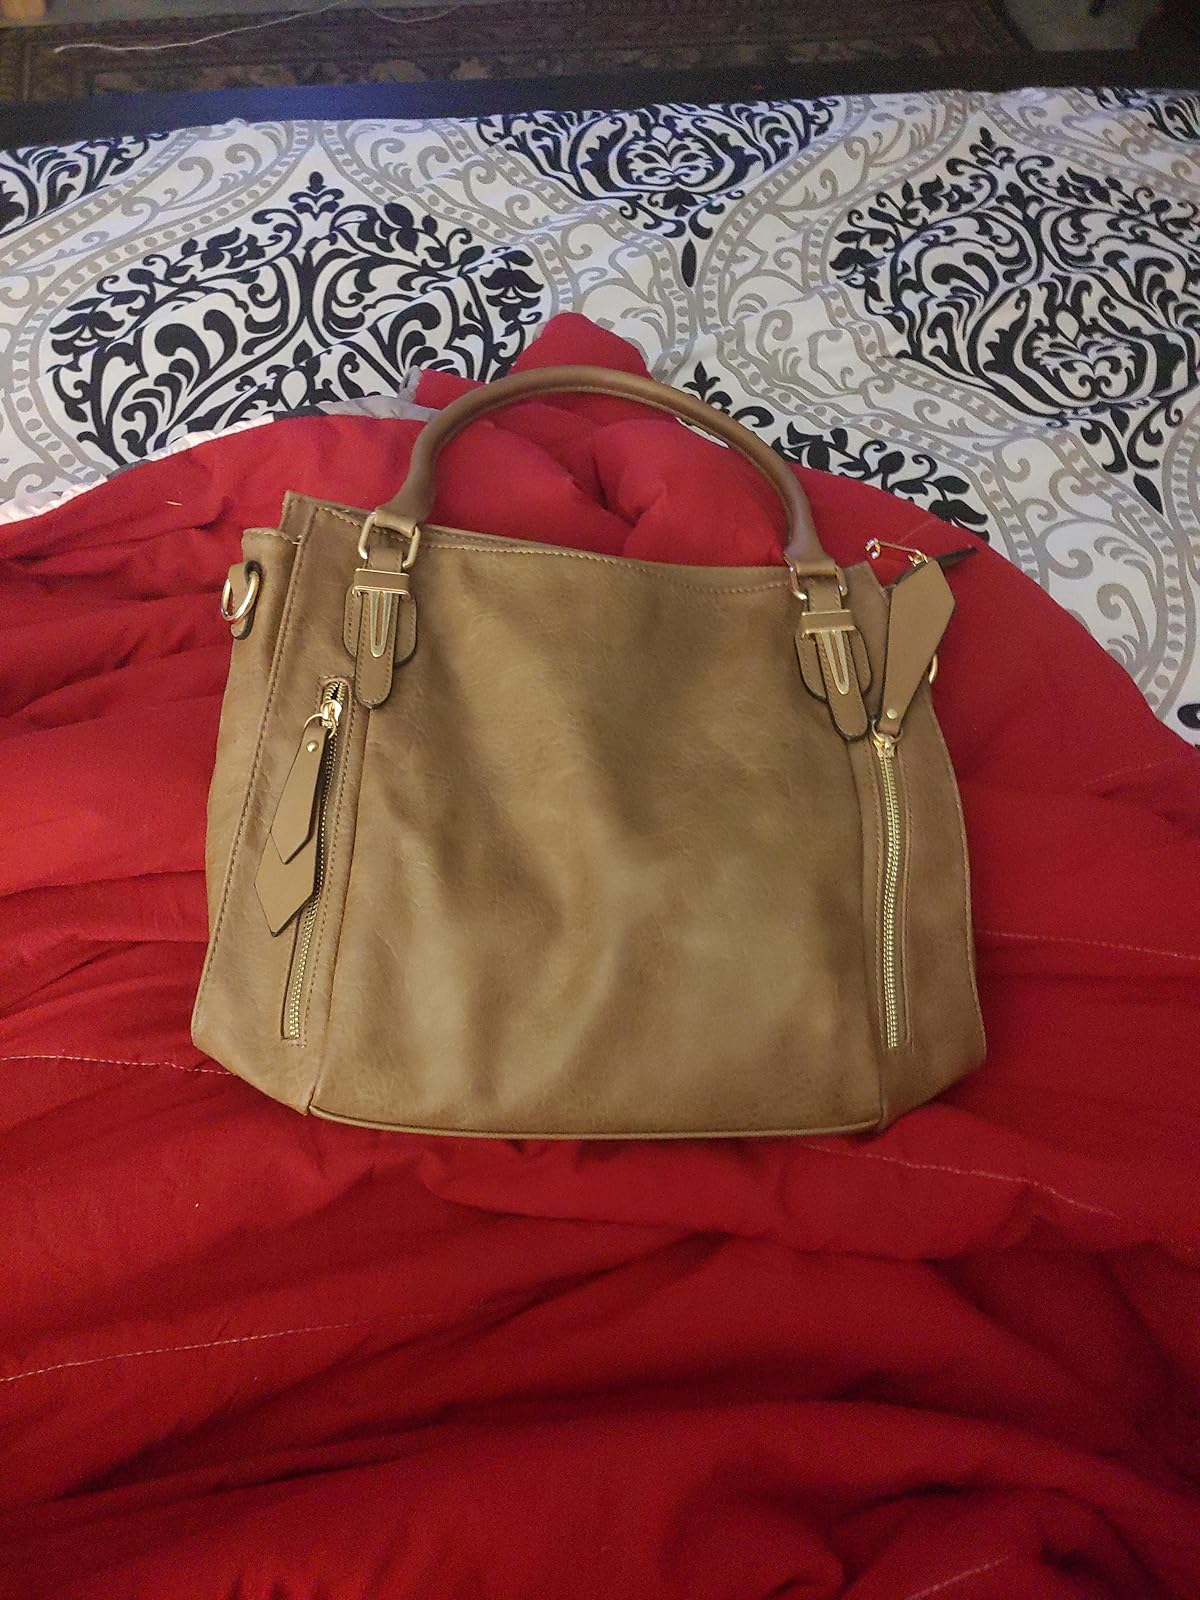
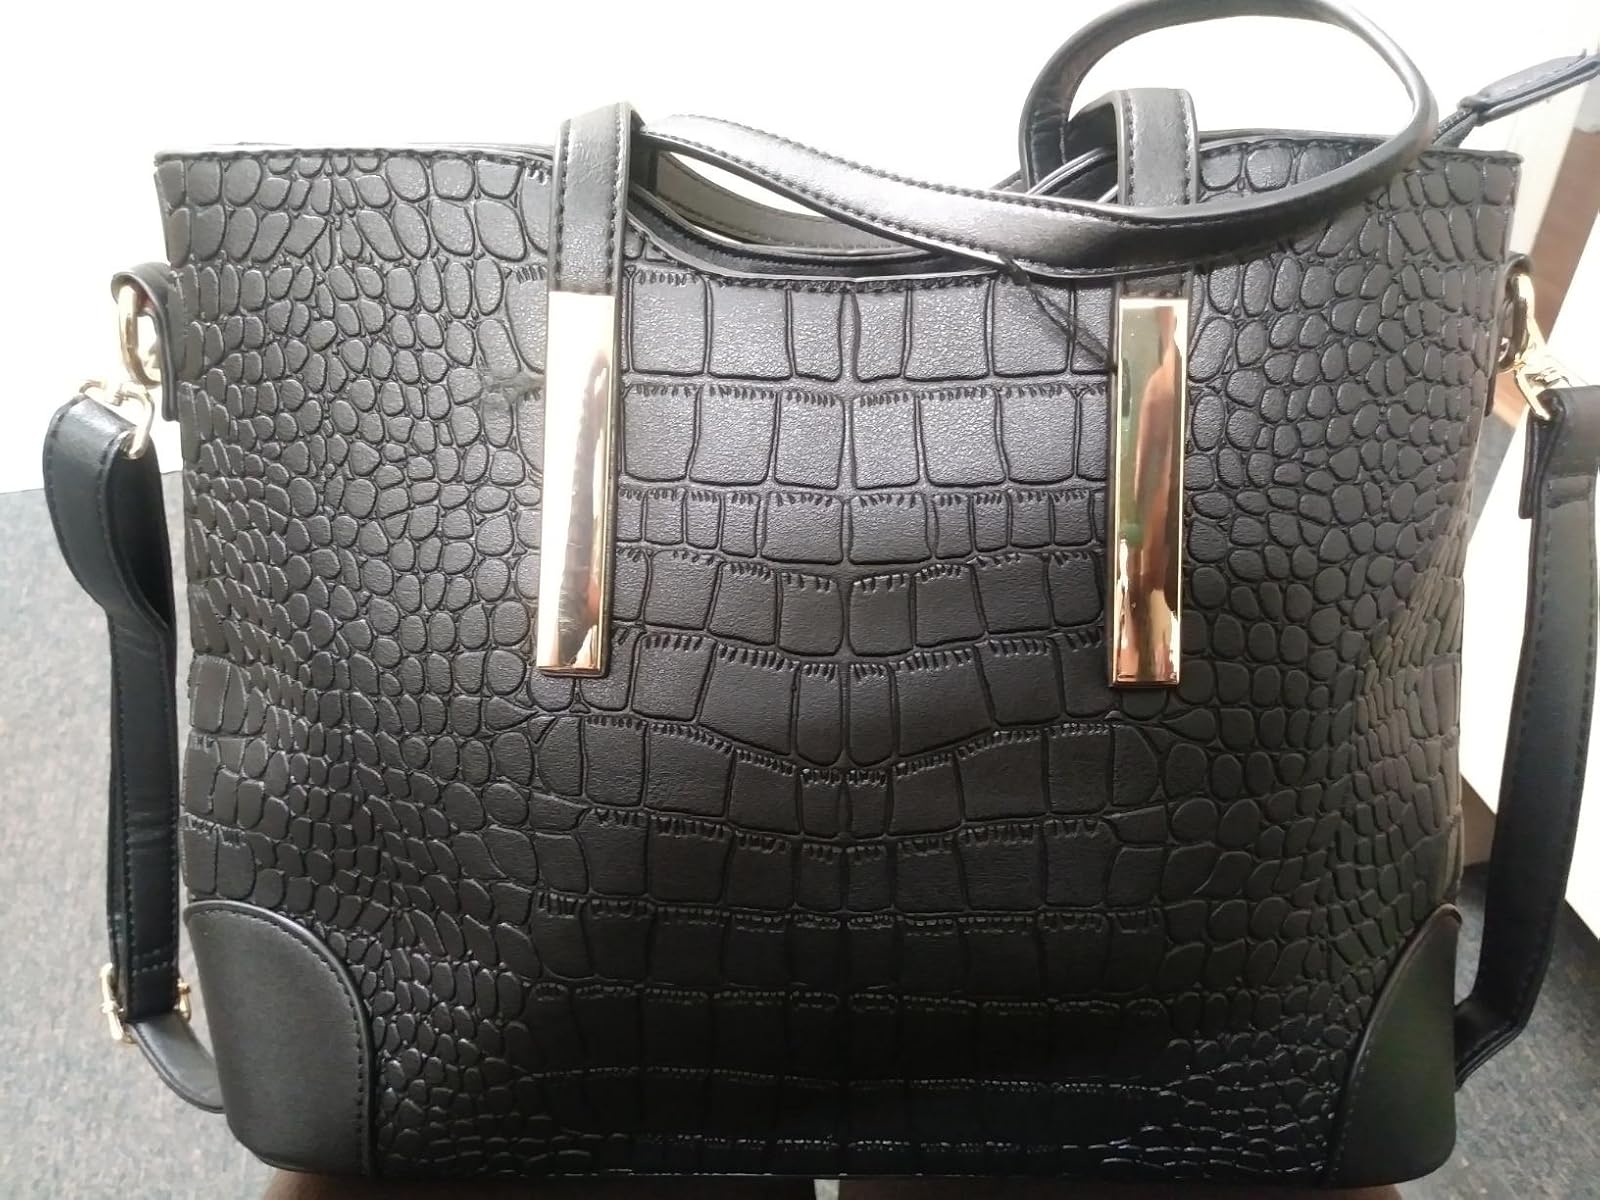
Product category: accessories_handbag
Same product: no